History of Melbourne

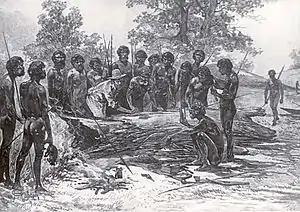
1880s Artist impression of Batman's Treaty being signed

In 1797 George Bass, in an open whaleboat with a crew of six, was the first European to enter what came to be called Bass Strait, the passage between the Australian mainland and Van Diemen's Land (Tasmania). He sailed westwards along what is now the coast of the Gippsland region of Victoria, as far west as Western Port. In 1802, John Murray in the entered Port Phillip to conduct early mappings and exploration of the region, and he was followed shortly after by Matthew Flinders.